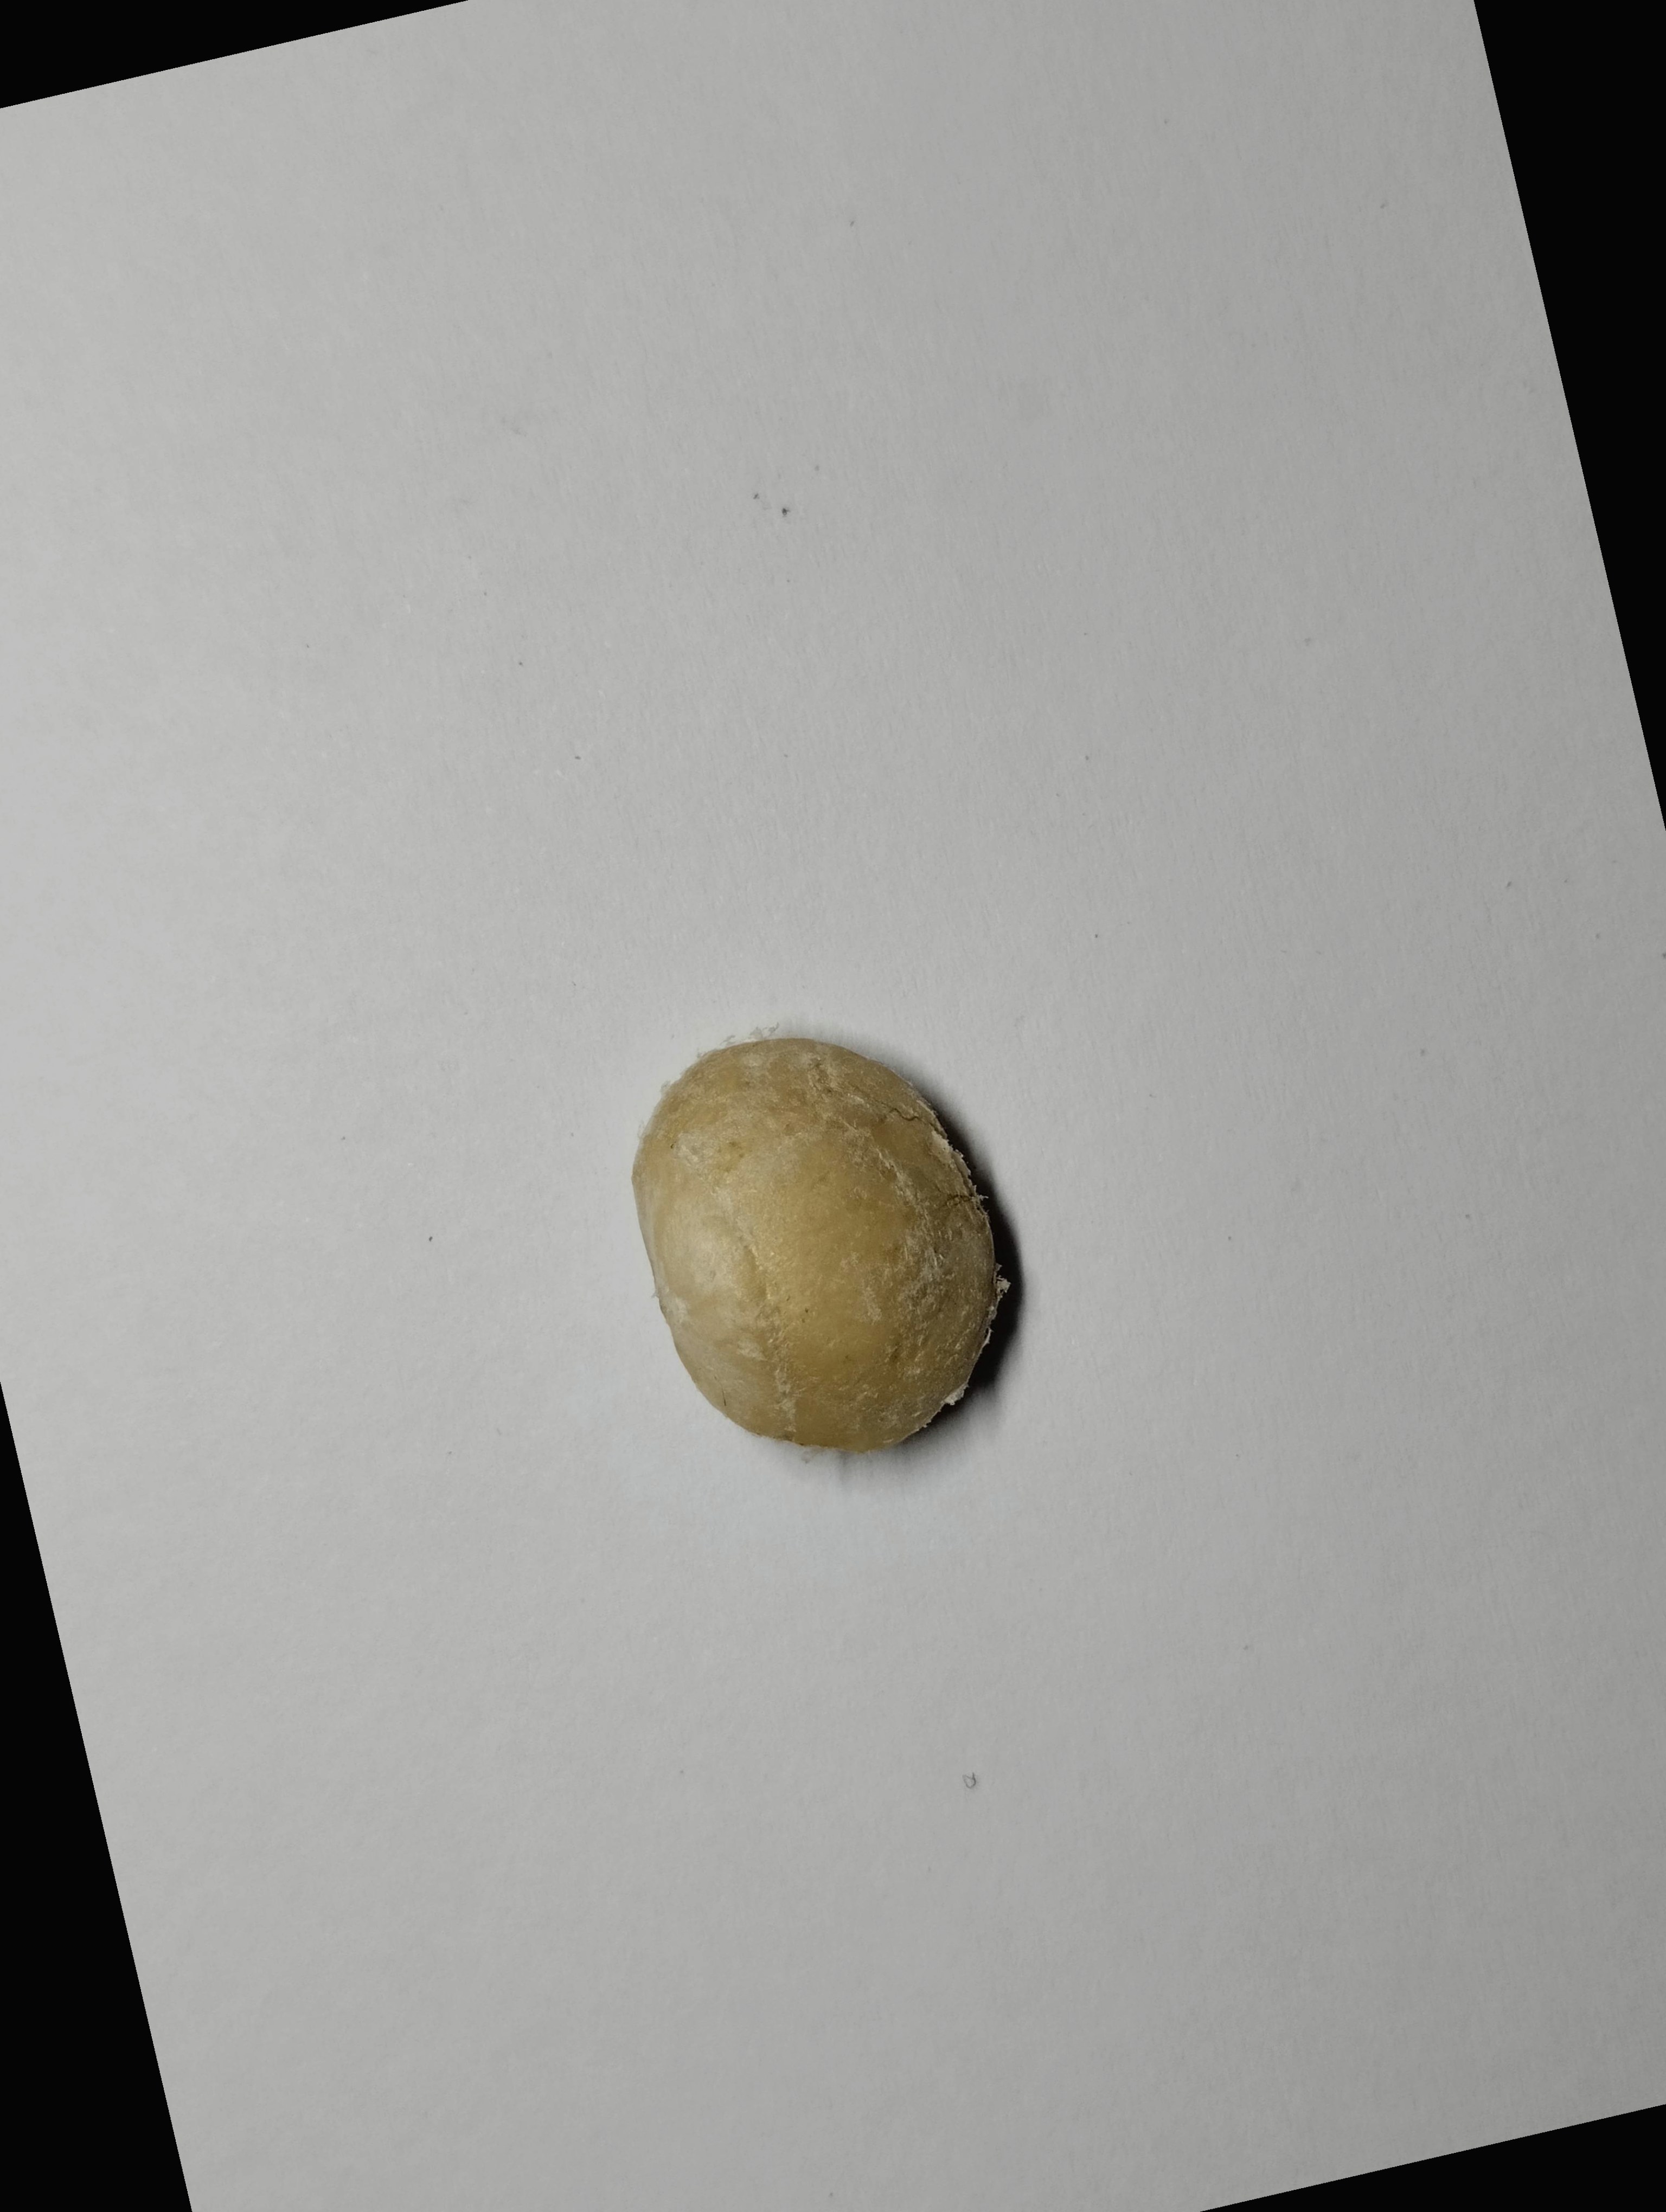
Label: bagus (good seed)